Odessa barb

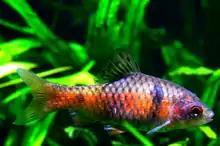
Male Odessa barb

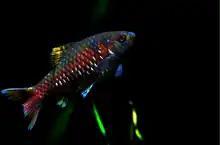
Another male Odessa barb

The male has a beige to light brown background color, but is noted for the bright red stripe running the length of the body. The male also has red irises with a narrow black streak through the middle of the eye. The dorsal, anal, and pelvic fins of the male are yellowish green in color, with contrasting black spots. When in spawning condition, the body coloration can intensify with the background becoming darker and the red intensifying on the lateral stripe.